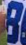
Number: 8